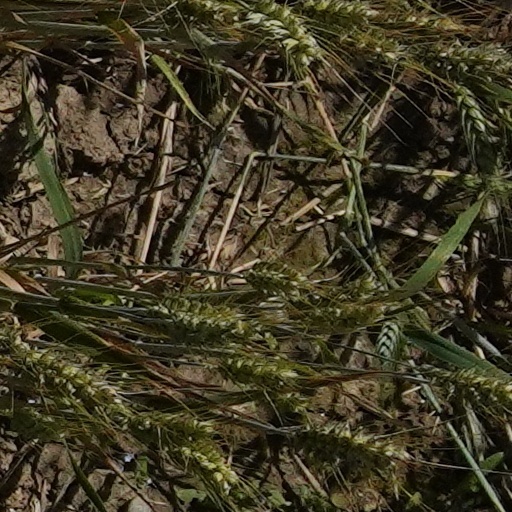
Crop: wheat